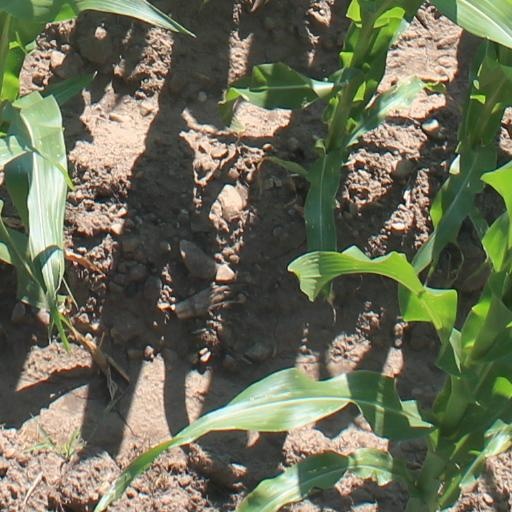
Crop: maize; corn